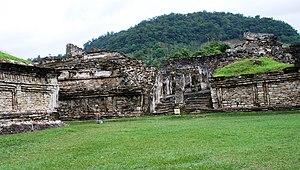
El Tajín est un site archéologique précolombien où sont situées les ruines de l'une des villes les plus importantes de la Mésoamérique de la période classique.